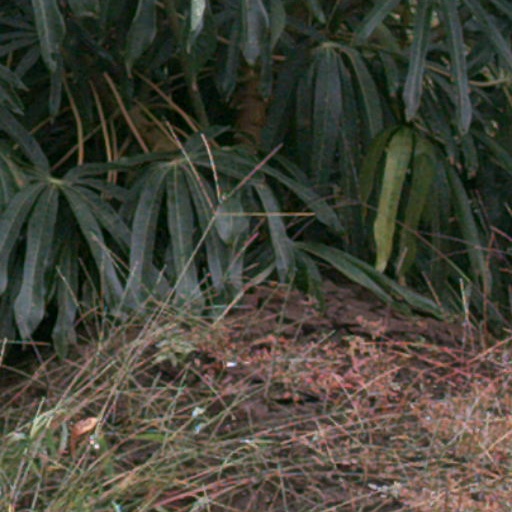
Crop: cassava